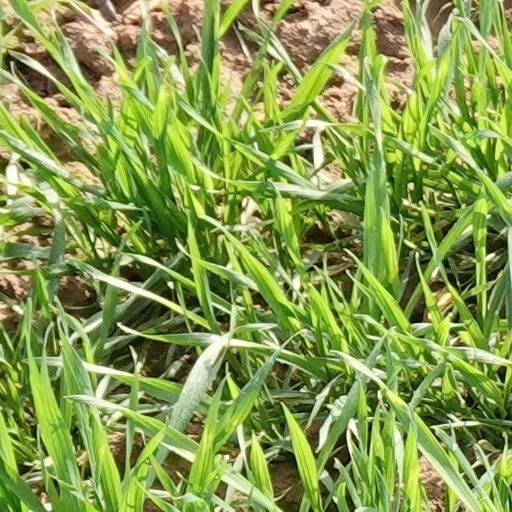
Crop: wheat